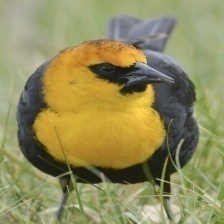
Species: YELLOW HEADED BLACKBIRD
Scientific name: XANTHOCEPHALUS